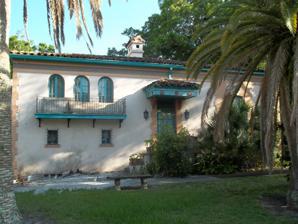
Building: H. B. William House
Country: United States of America
Year built: 1926
Historic house in Florida, United States United States historic place H.B. William House U.S. National Register of Historic Places Show map of Florida Show map of the United States Location Sarasota , Florida Coordinates 27°19′10″N 82°32′16″W / 27.31944°N 82.53778°W / 27.31944; -82.53778 MPS Sarasota MRA NRHP reference No. 84003848 Added to NRHP March 22, 1984 The H.B. William House is a historic house located at 1509 South Orange Avenue in Sarasota , Florida . Description and history The two-story, Mediterranean Revival style house was designed by prominent local architect Thomas Reed Martin and was completed by mid-December 1926. It was added to the National Register of Historic Places on March 22, 1984. References